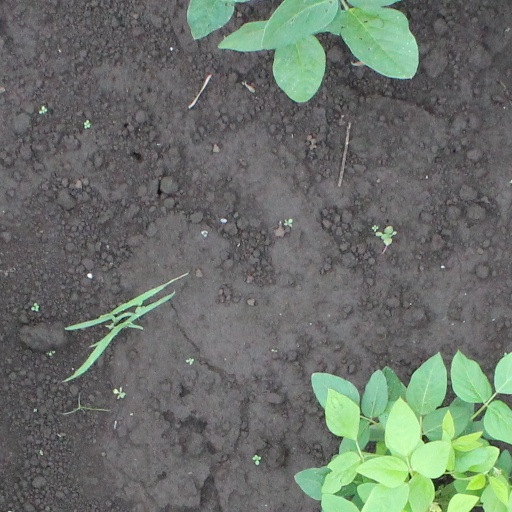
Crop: soybean